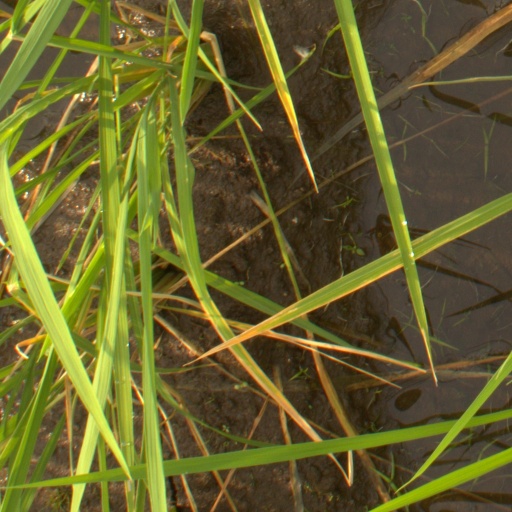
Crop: rice